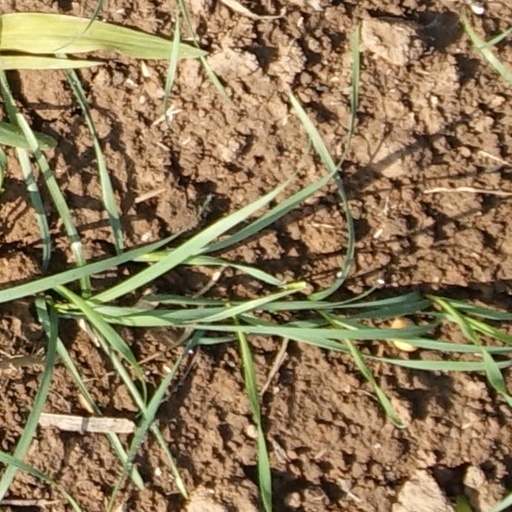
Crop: wheat